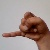
The image shows a hand gesture representing the letter 'J' in Indian Sign Language.